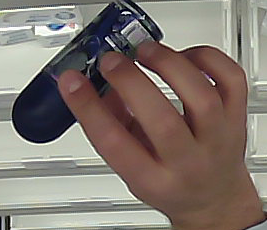
Product: nivea_rollon